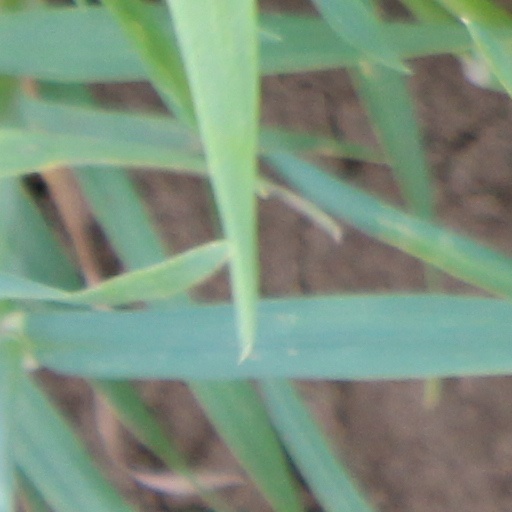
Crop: wheat